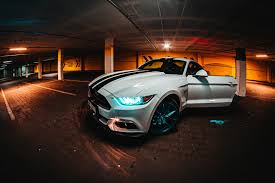
Vehicle type: Cars